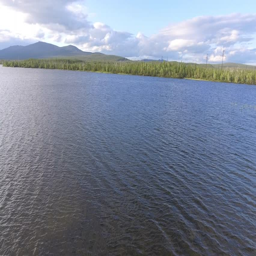
tundra in the north in summer - flying above water and forest